Tony Hart

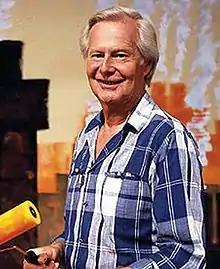

Norman Antony Hart (15 October 1925 – 18 January 2009) was an English artist best known for his work in educating children in art through his role as a children's television presenter.